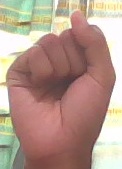
ASL sign: S